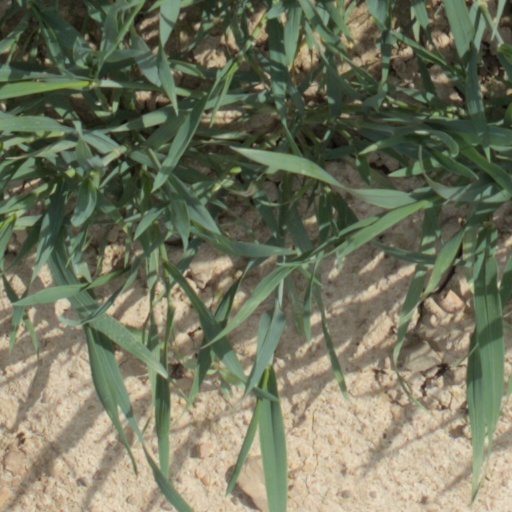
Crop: wheat